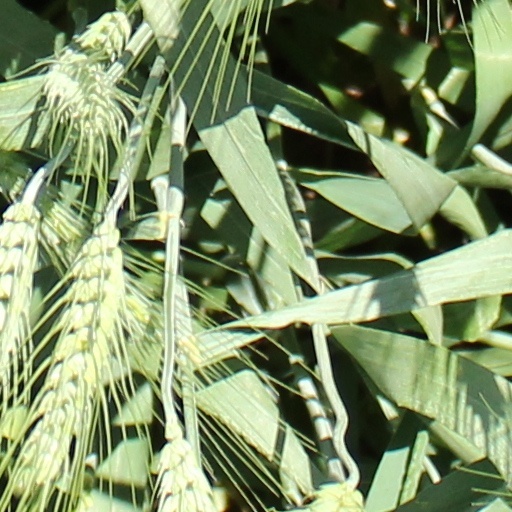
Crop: wheat